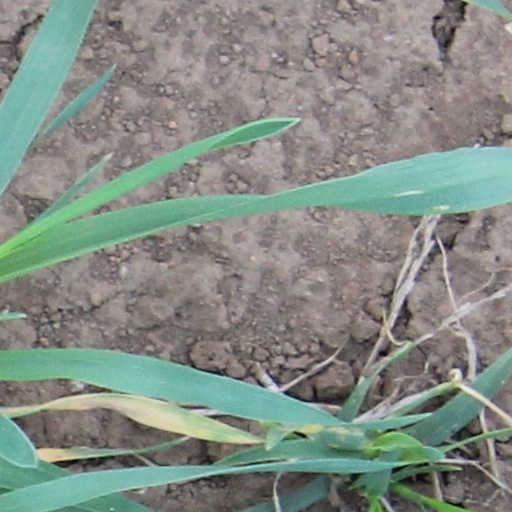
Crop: wheat